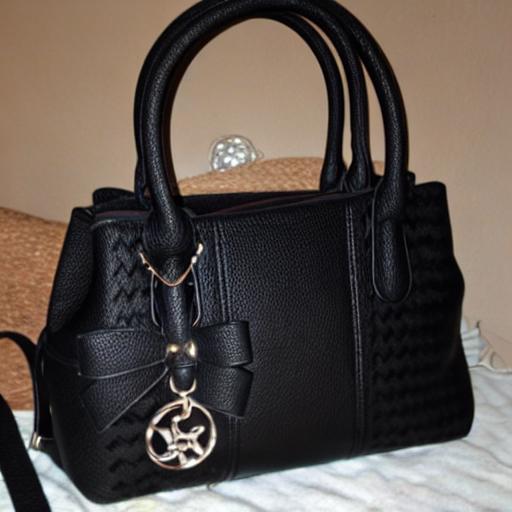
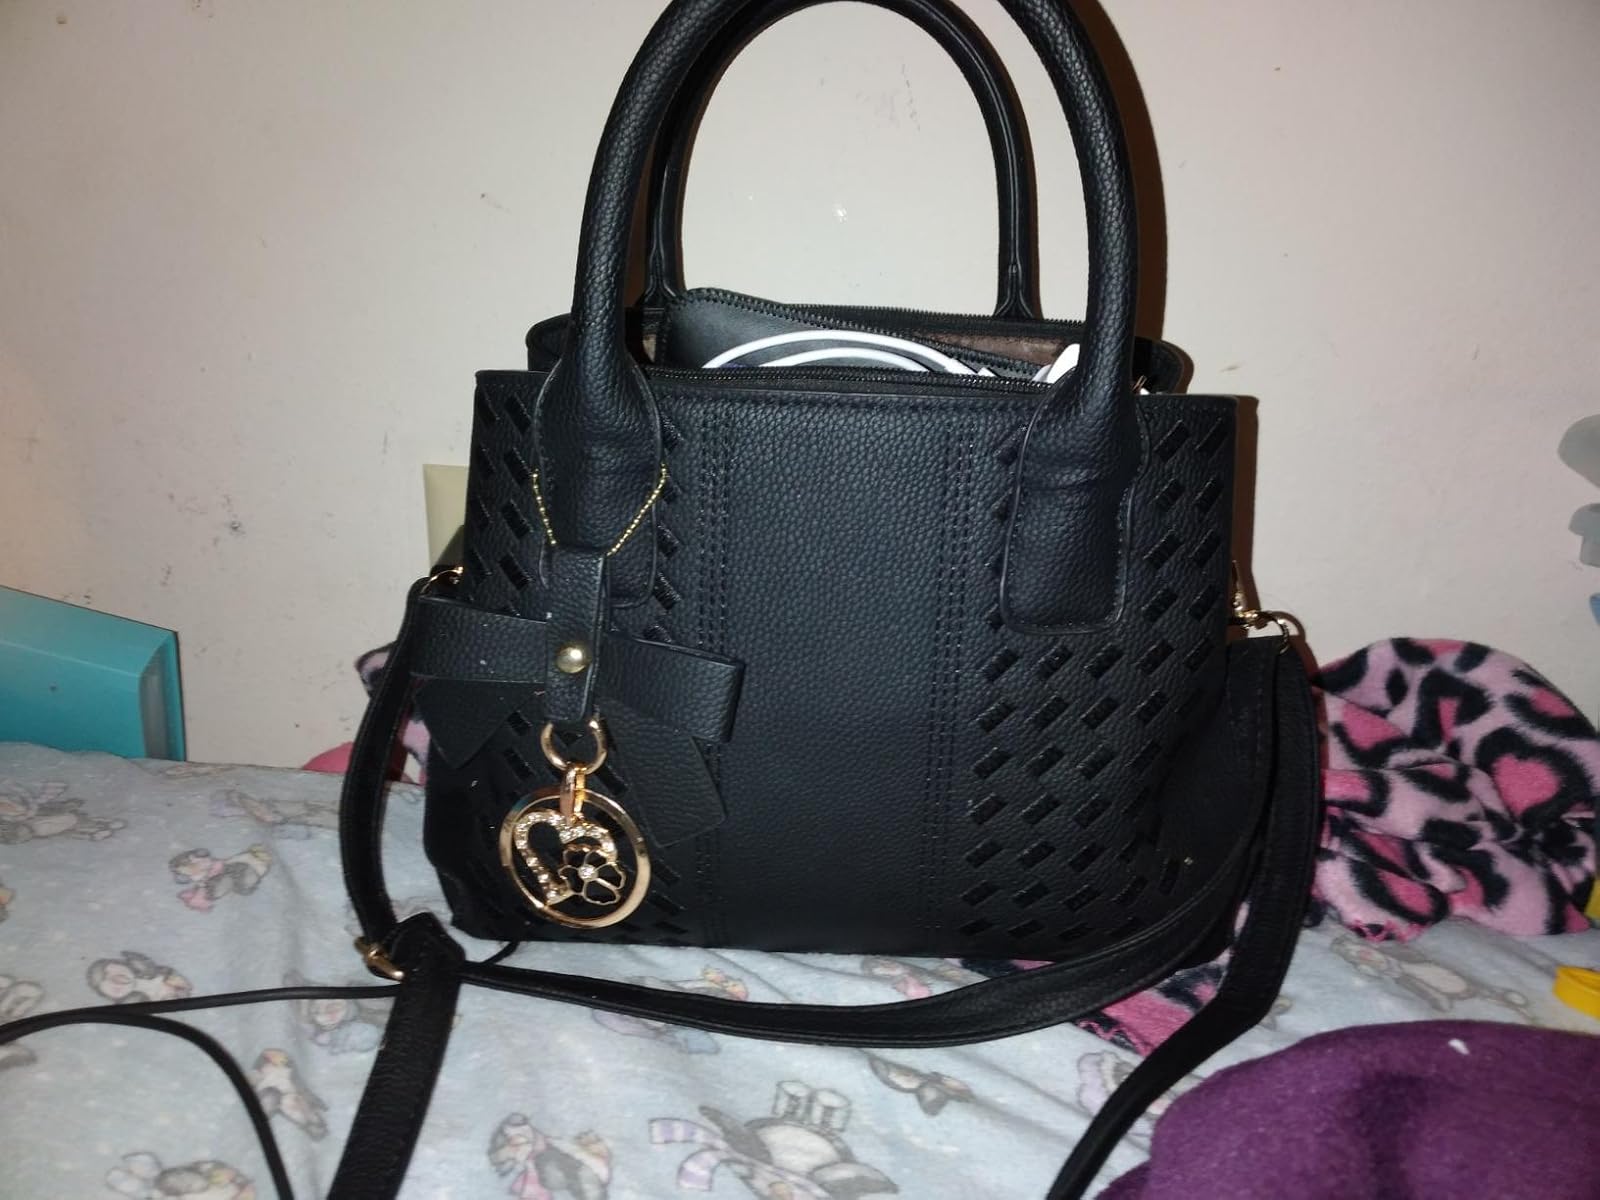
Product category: accessories_handbag
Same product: no